Mi Delirio World Tour

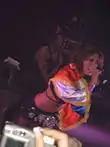
Anahí performing in Serbia, 2010.

In addition to São Paulo, the Brazilian cities the tour visited were Rio de Janeiro on November 5 and November 7 Fortaleza. On December 5, the tour visited Argentina for the first time since the separation of RBD and on December 6 visited Chile.